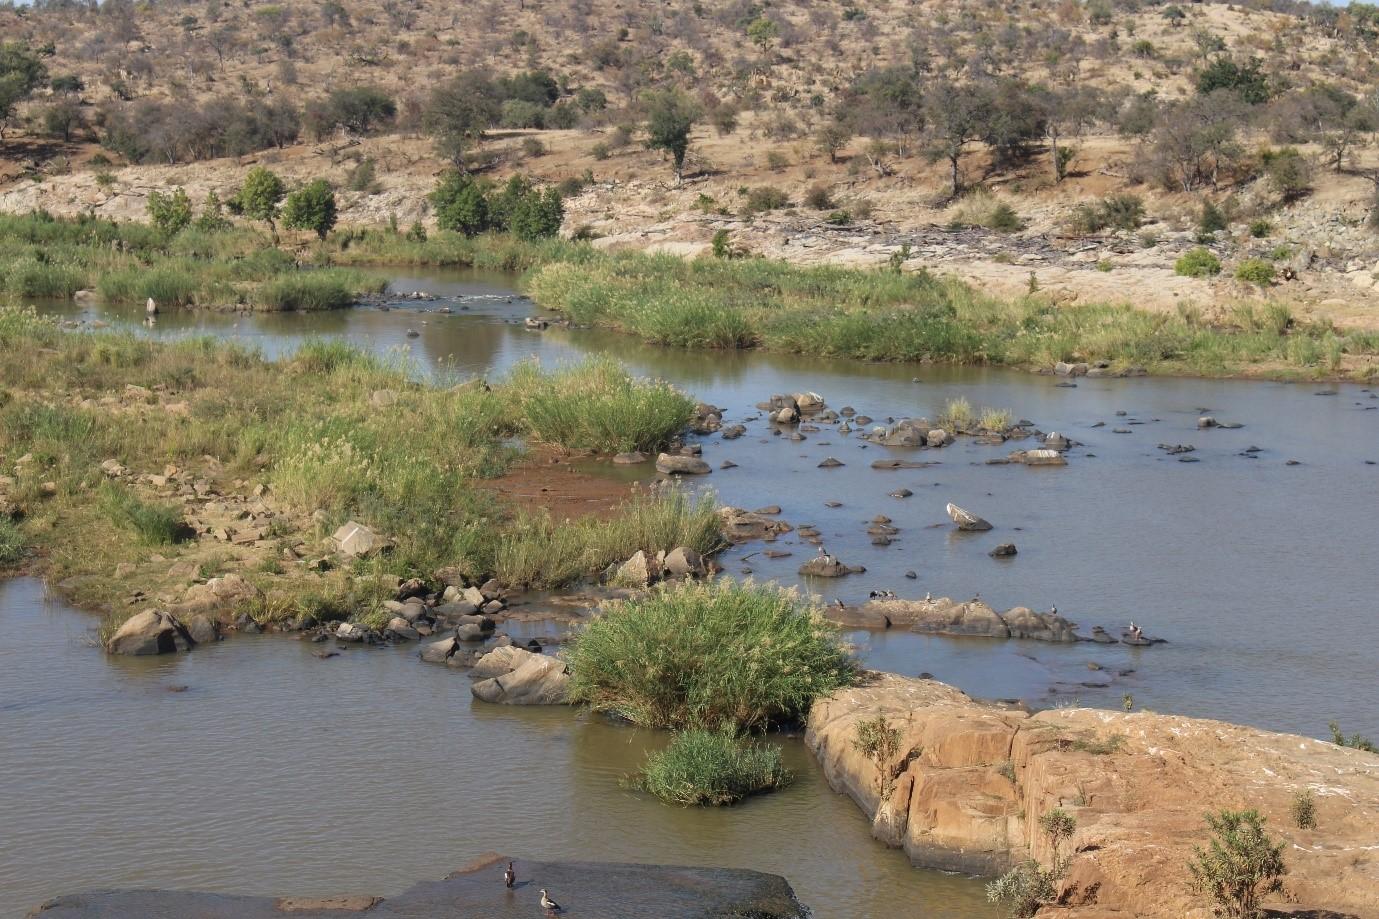
Mandhari ya kuvutia eneo ambalo limesheheni mto wa maji unaotiririsha kutoka eneo hilo, huku kukiwa kumeota nyasi ndogondogo zenye kijani kibichi mapori yanayozunguka chanzo hicho cha maji,vichaka vidogo,milima na mabonde pamoja na wanyama wanaoishi katika eneo hilo.